Westmorland and Cumberland Yeomanry

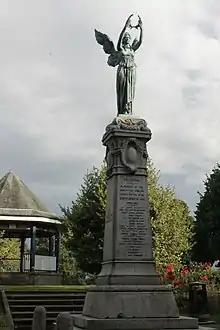
Penrith Memorial to the Boer War.

However, the Westmorland & Cumberland Yeomanry was later uniformed and equipped as Hussars. From 1830 to the 1850s a well documented scarlet hussar uniform was in use, heavily braided in white (silver for officers). Facing colours on collars and cuffs were also white, 'trowsers' ("sic") were of blue cloth and shakos were worn with black feathers. In 1857 a seal-skin busby was adopted with a braided red bag and a red-and-white plume. The distinctive scarlet and white hussar dress was retained for full dress, stable duties and walking out dress for the remainder of the century, until plain blue service frocks appeared in 1892. In 1902-03 khaki clothing and slouch hats were issued as working and field dress. White facings were retained even on khaki. As part of the Territorial Force the regiment continued to wear the now historic hussar jackets as parade dress, although scarlet and white peaked forage caps replaced the busbies for other ranks. On mobilisation in August 1914 the regiment appeared in the standard khaki service dress of the regular cavalry, although initially ordered to retain the scarlet and white jackets of peacetime for off-duty wear.